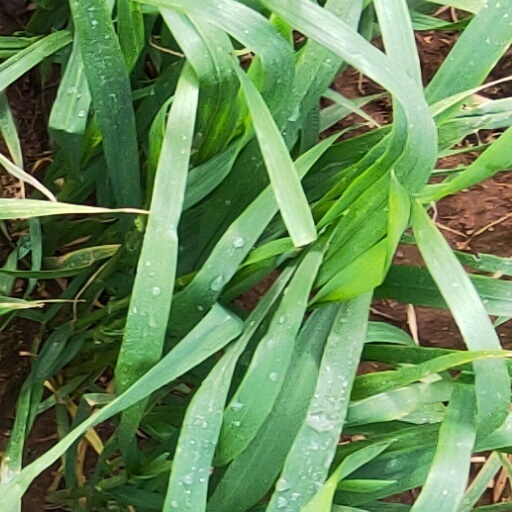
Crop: wheat